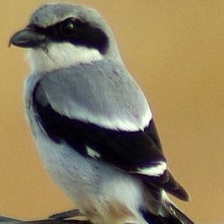
Species: LOGGERHEAD SHRIKE
Scientific name: LANIUS LUDOVICIANUS